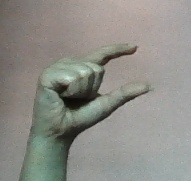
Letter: dal